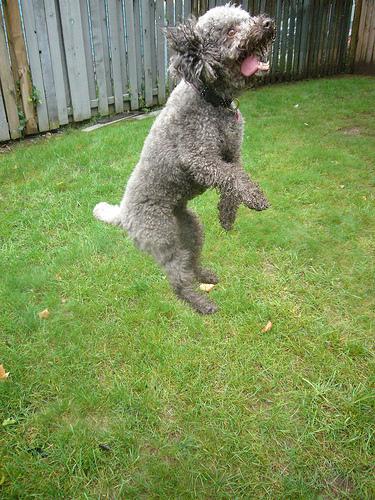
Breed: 200-n000010-miniature_poodle